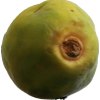
Label: papaya